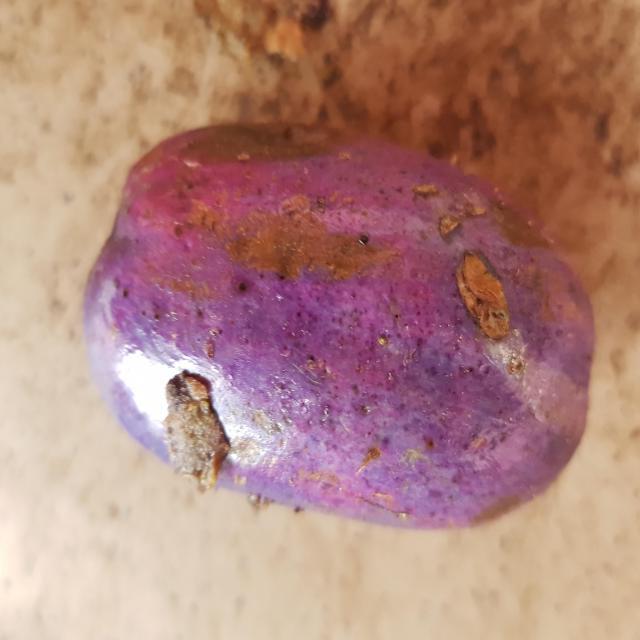
Plum grade: spotted